Robert J. Collier

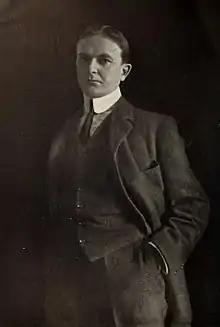
Collier in 1908

On July 26, 1902, Collier was married to Sarah Steward Van Alen (1881–1963) in Newport, Rhode Island. Sara was a daughter of James John Van Alen and Emily (née Astor) Van Alen as well as a granddaughter of William Backhouse Astor Jr. and Caroline Webster Schermerhorn. Before his marriage he dated the showgirl Evelyn Nesbit, amongst others.